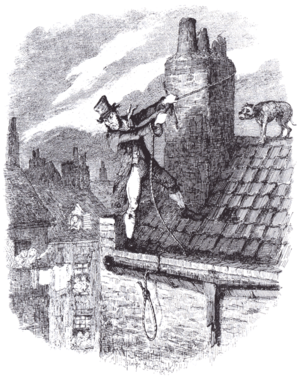
Oliver Twist, de son titre complet en anglais : Oliver Twist, or The Parish Boy's Progress, l'un des romans les plus universellement connus de Charles Dickens, a été publié en trente-deux feuilletons mensuels dans la revue Bentley's Miscellany, entre février 1837 et avril 1839, juin et octobre 1837 exceptés.